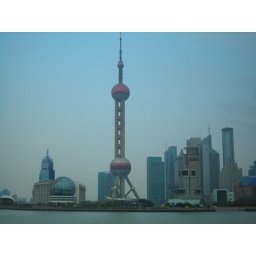
I have no idea why the sky looks blue in this picture.